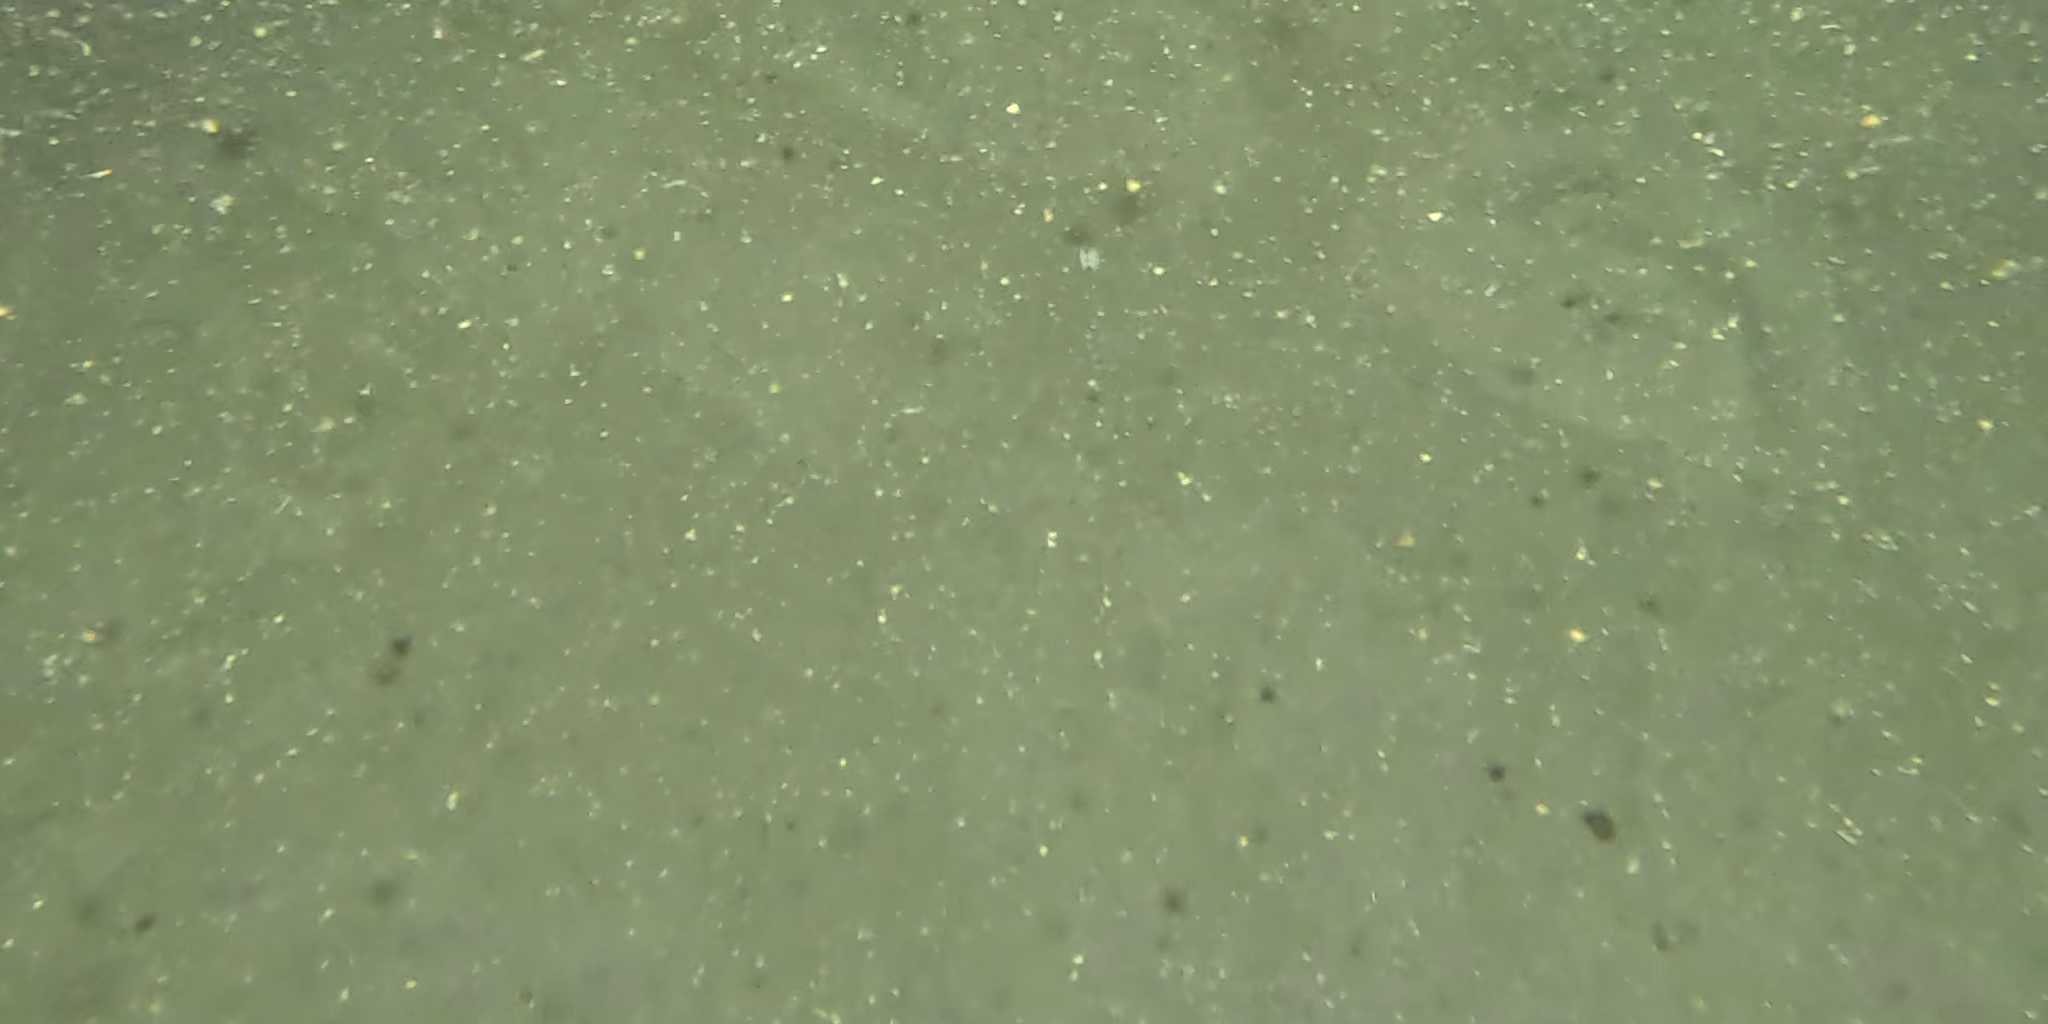
Seabed habitat: sand